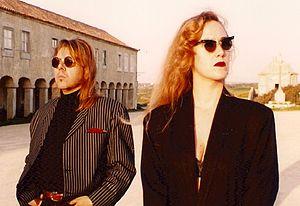
Da Vinci est un groupe de Pop portugais.